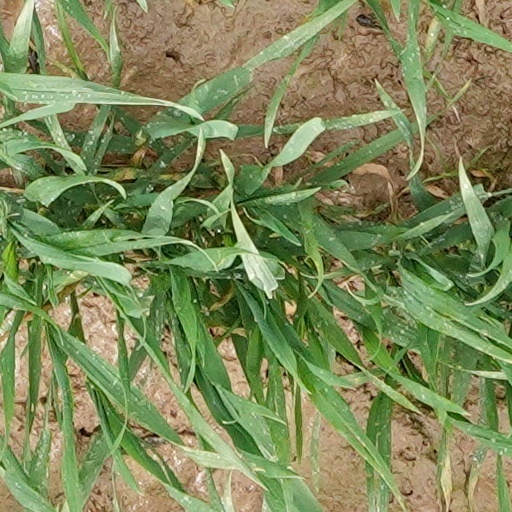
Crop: wheat